Vessel (Twenty One Pilots album)

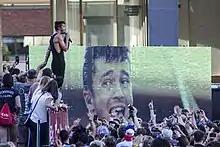
Frontman Tyler Joseph performing during the Quiet Is Violent World Tour in 2014

To help support the album, the band toured internationally throughout the year. In 2014, Twenty One Pilots played a number of music festivals and other events all around the country which focused mainly on the album, such as Lollapalooza, Bonnaroo, Boston Calling, and Firefly. As a result, they took the show requests from different cities and blended them into the Quiet Is Violent World Tour, which began in September 2014, and ended later that same year.